Packed red blood cells

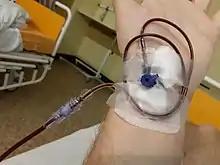
The patient receives a blood transfusion through the cannula.

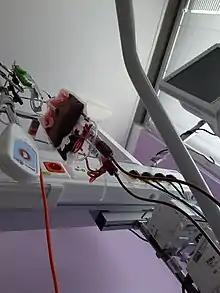
Blood bag during the blood transfusion process

Red blood cells are used to restore oxygen-carrying capacity in people with anaemia due to trauma or other medical problems